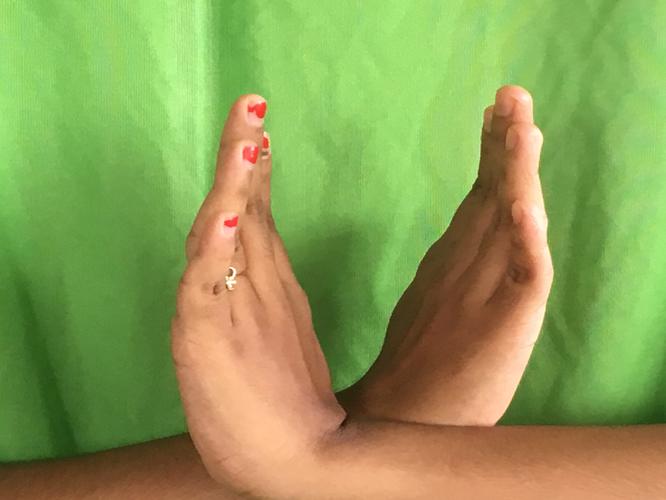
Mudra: Swastikam
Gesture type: double_hand